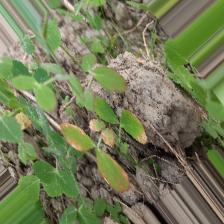
Label: Ascochyta blight